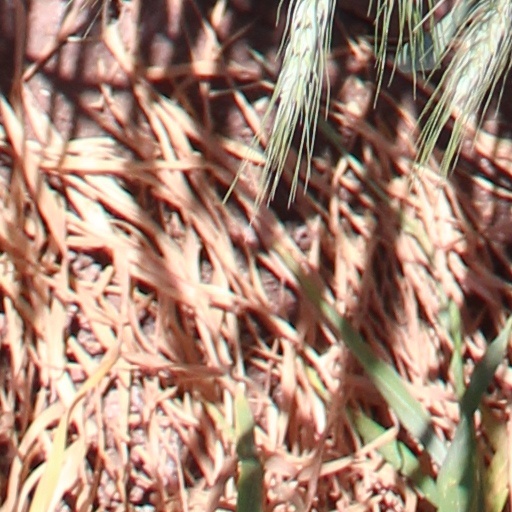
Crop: wheat